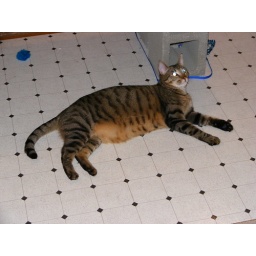
One of my cats, Puma, enjoying the cool kitchen floor and being bothered by the flash.